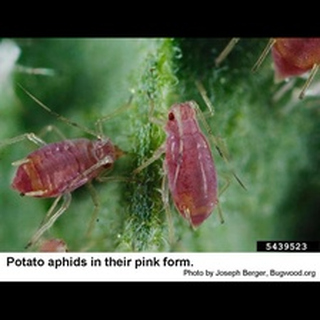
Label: wheat_aphid